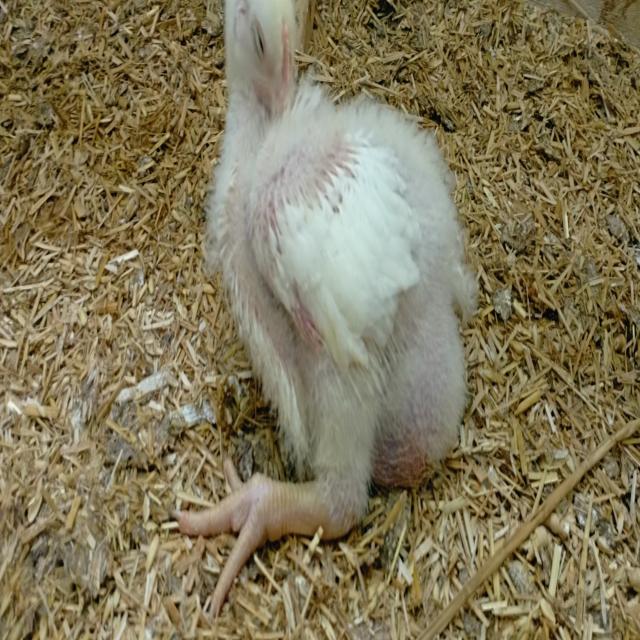
Weight: 668 g